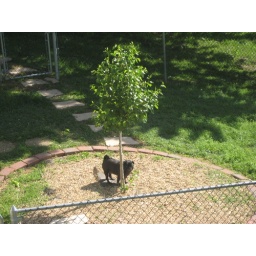
Satchmo standing under a bradford pear. It looks like the tree is just the right size for him. LOL